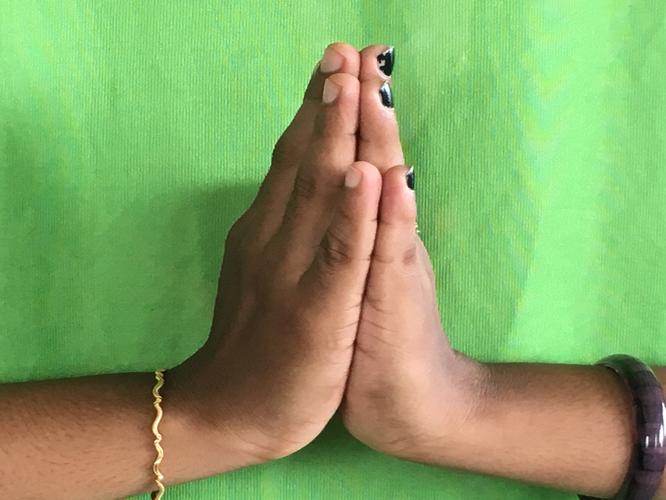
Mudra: Anjali
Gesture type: double_hand